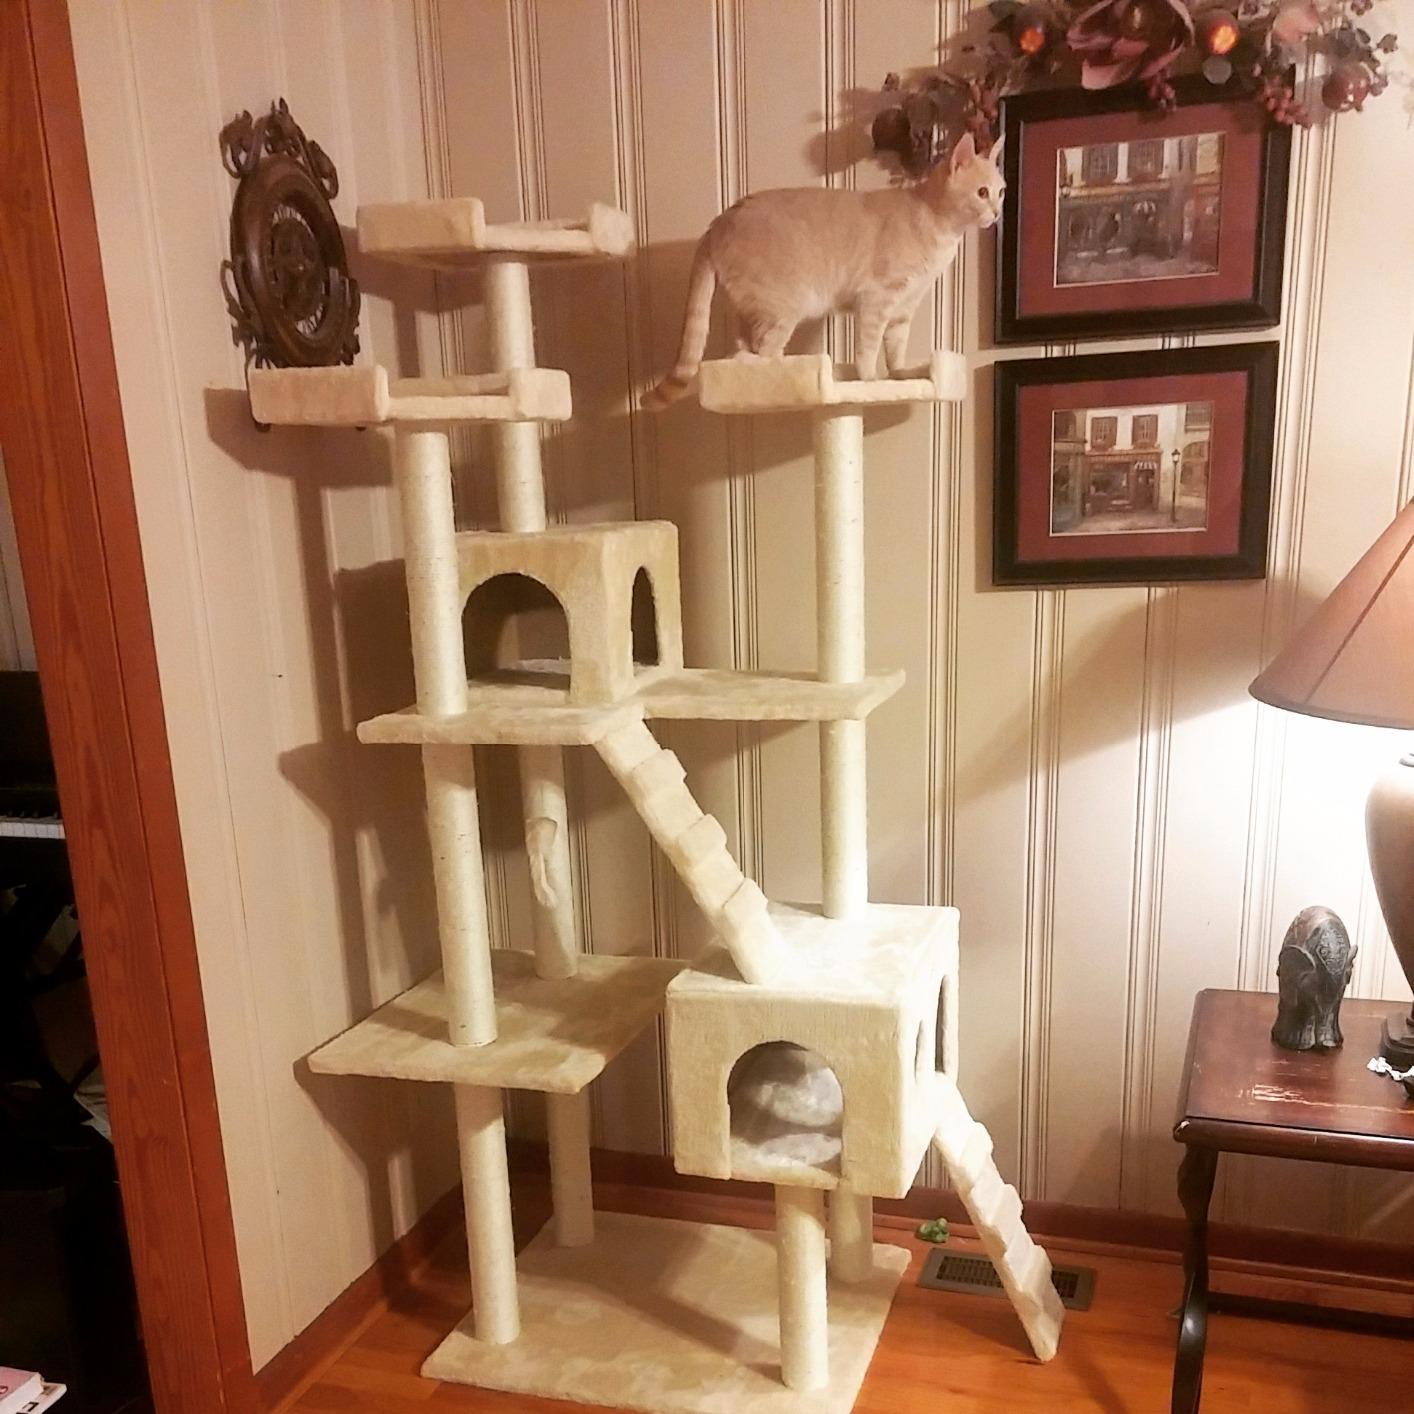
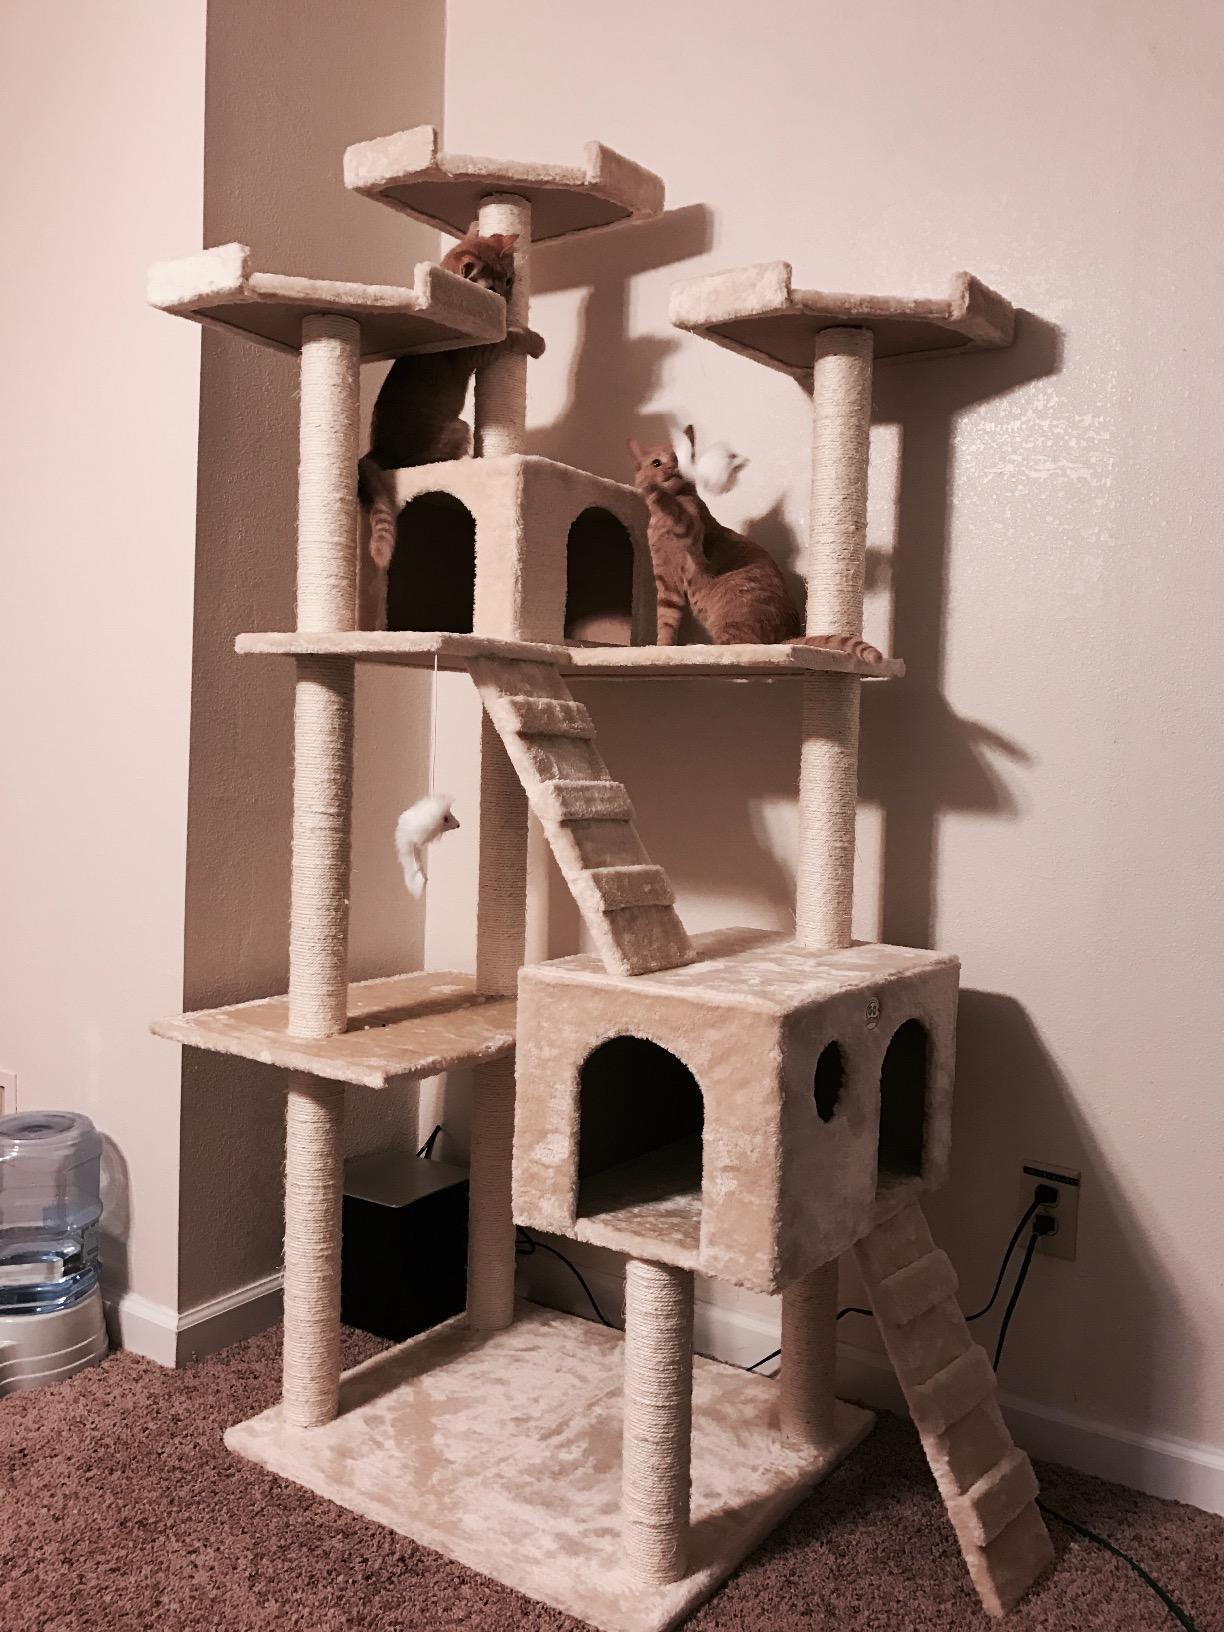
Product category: items_cat tree
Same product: yes